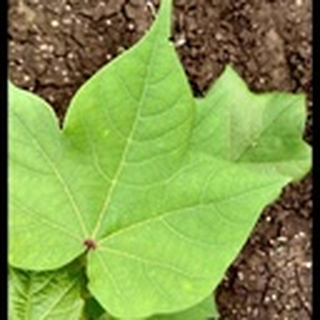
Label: healthy_cotton